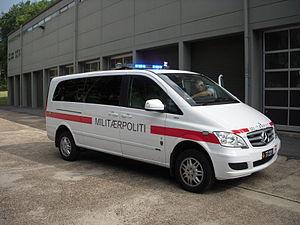
La police du Danemark, outre ses fonctions de lutte contre la criminalité et de respect des lois, a un rôle de gestion administratif et s'occupe de la sécurité civile.